Adam Alis

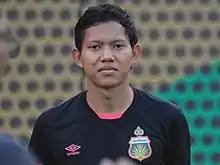
Adam Alis with Bhayangkara in 2018

Adam Alis Setyano (born 19 December 1993) is an Indonesian professional footballer who plays as a midfielder for Liga 1 club Persib Bandung and the Indonesia national team.